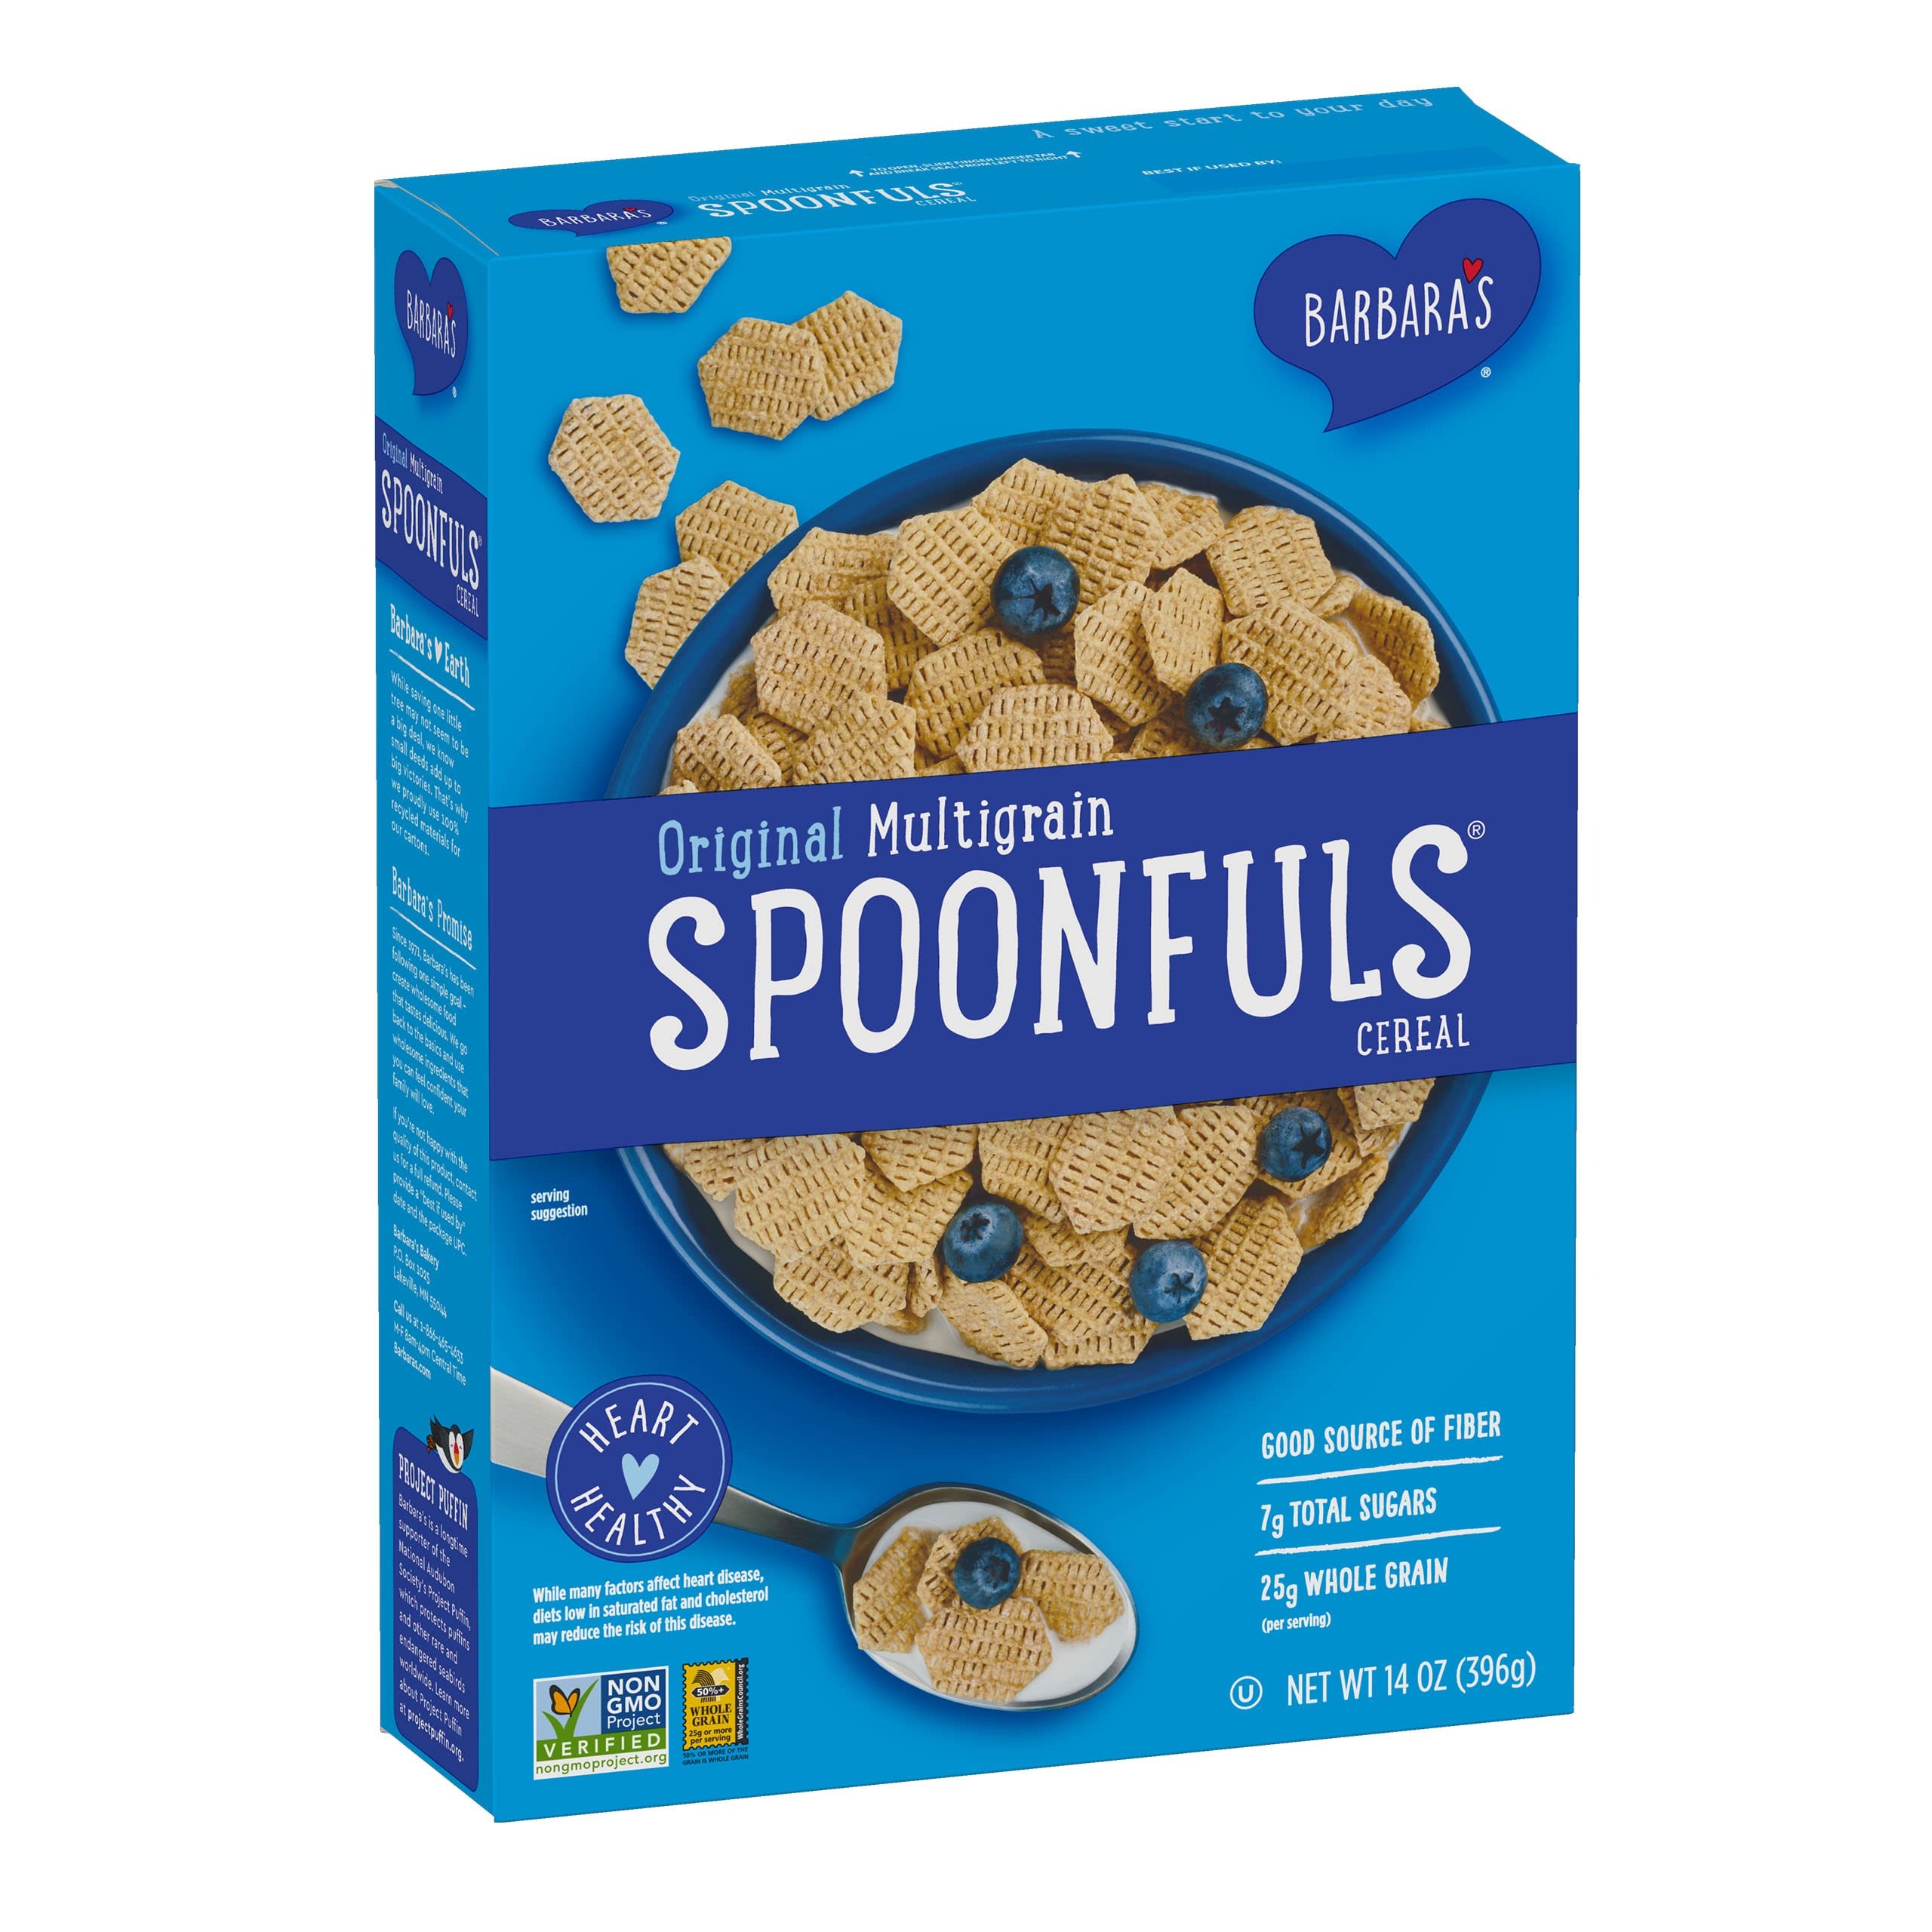
Item Name: Barbara's, Multigrain Non-Gmo Cereal, 14 Oz
Bullet Point 1: 7g of sugar per serving
Bullet Point 2: Heart healthy1
Bullet Point 3: Good source of fiber
Bullet Point 4: Non-GMO Project Verified
Bullet Point 5: Made with whole grain
Bullet Point 6: Made with oats, wheat and corn
Bullet Point 7: Vegan and Kosher
Value: 14.0
Unit: ounce

Price: 9.5